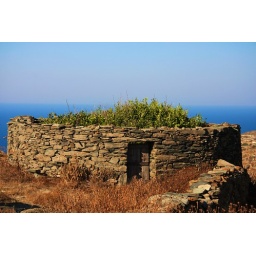
the wind is so strong that people are building a house around the trees giving them a chance to grow